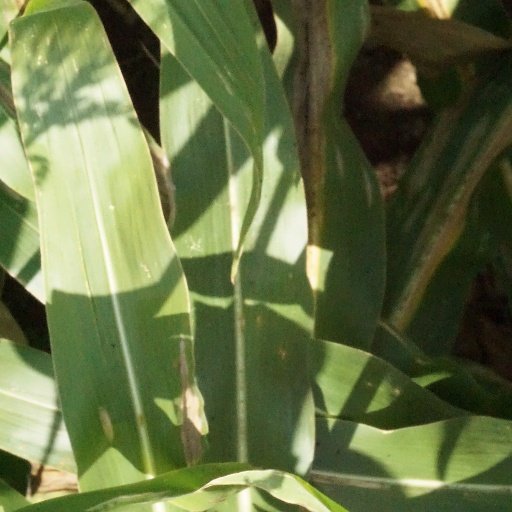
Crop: maize; corn